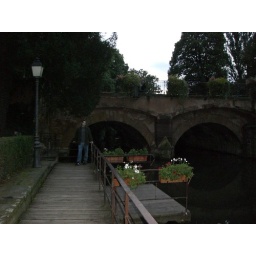
Pose at the water canal near a bridge